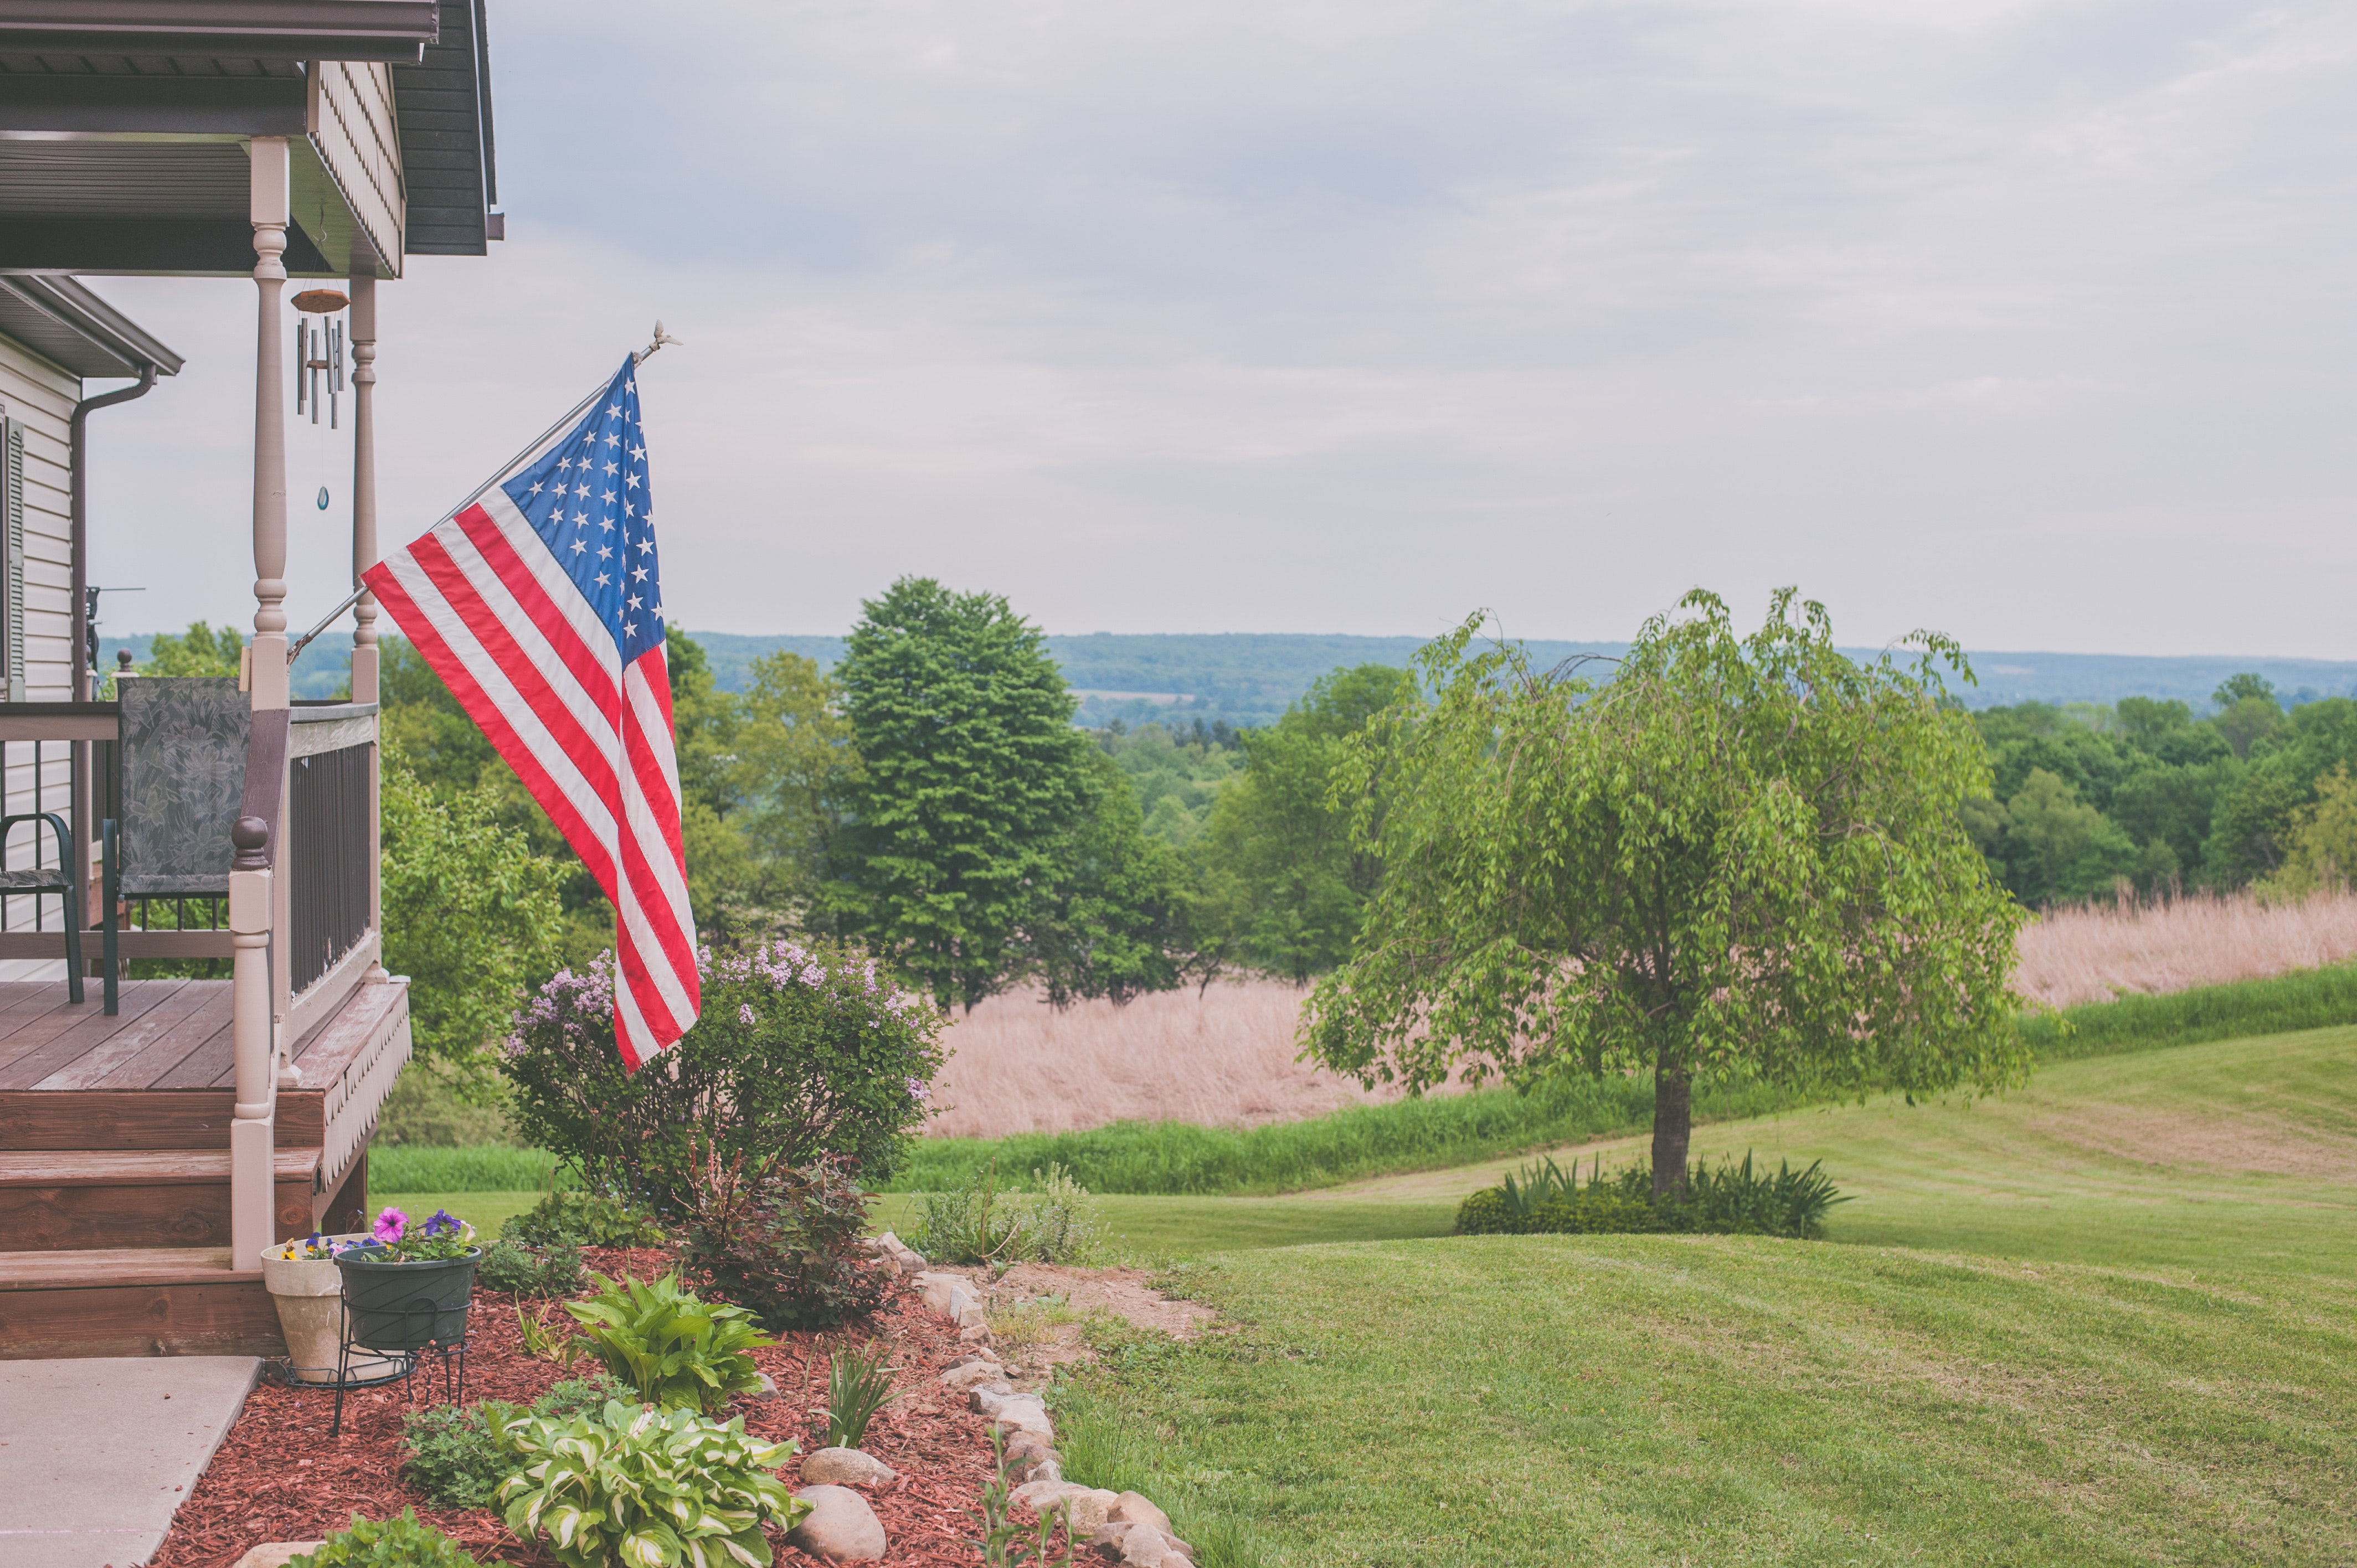
flag, flag of the united states, property, home, tree, real estate, house, memorial, landscape, land lot, lawn, sport venue, landscaping, plant, vacation, pole, building, walkway, park, memorial day